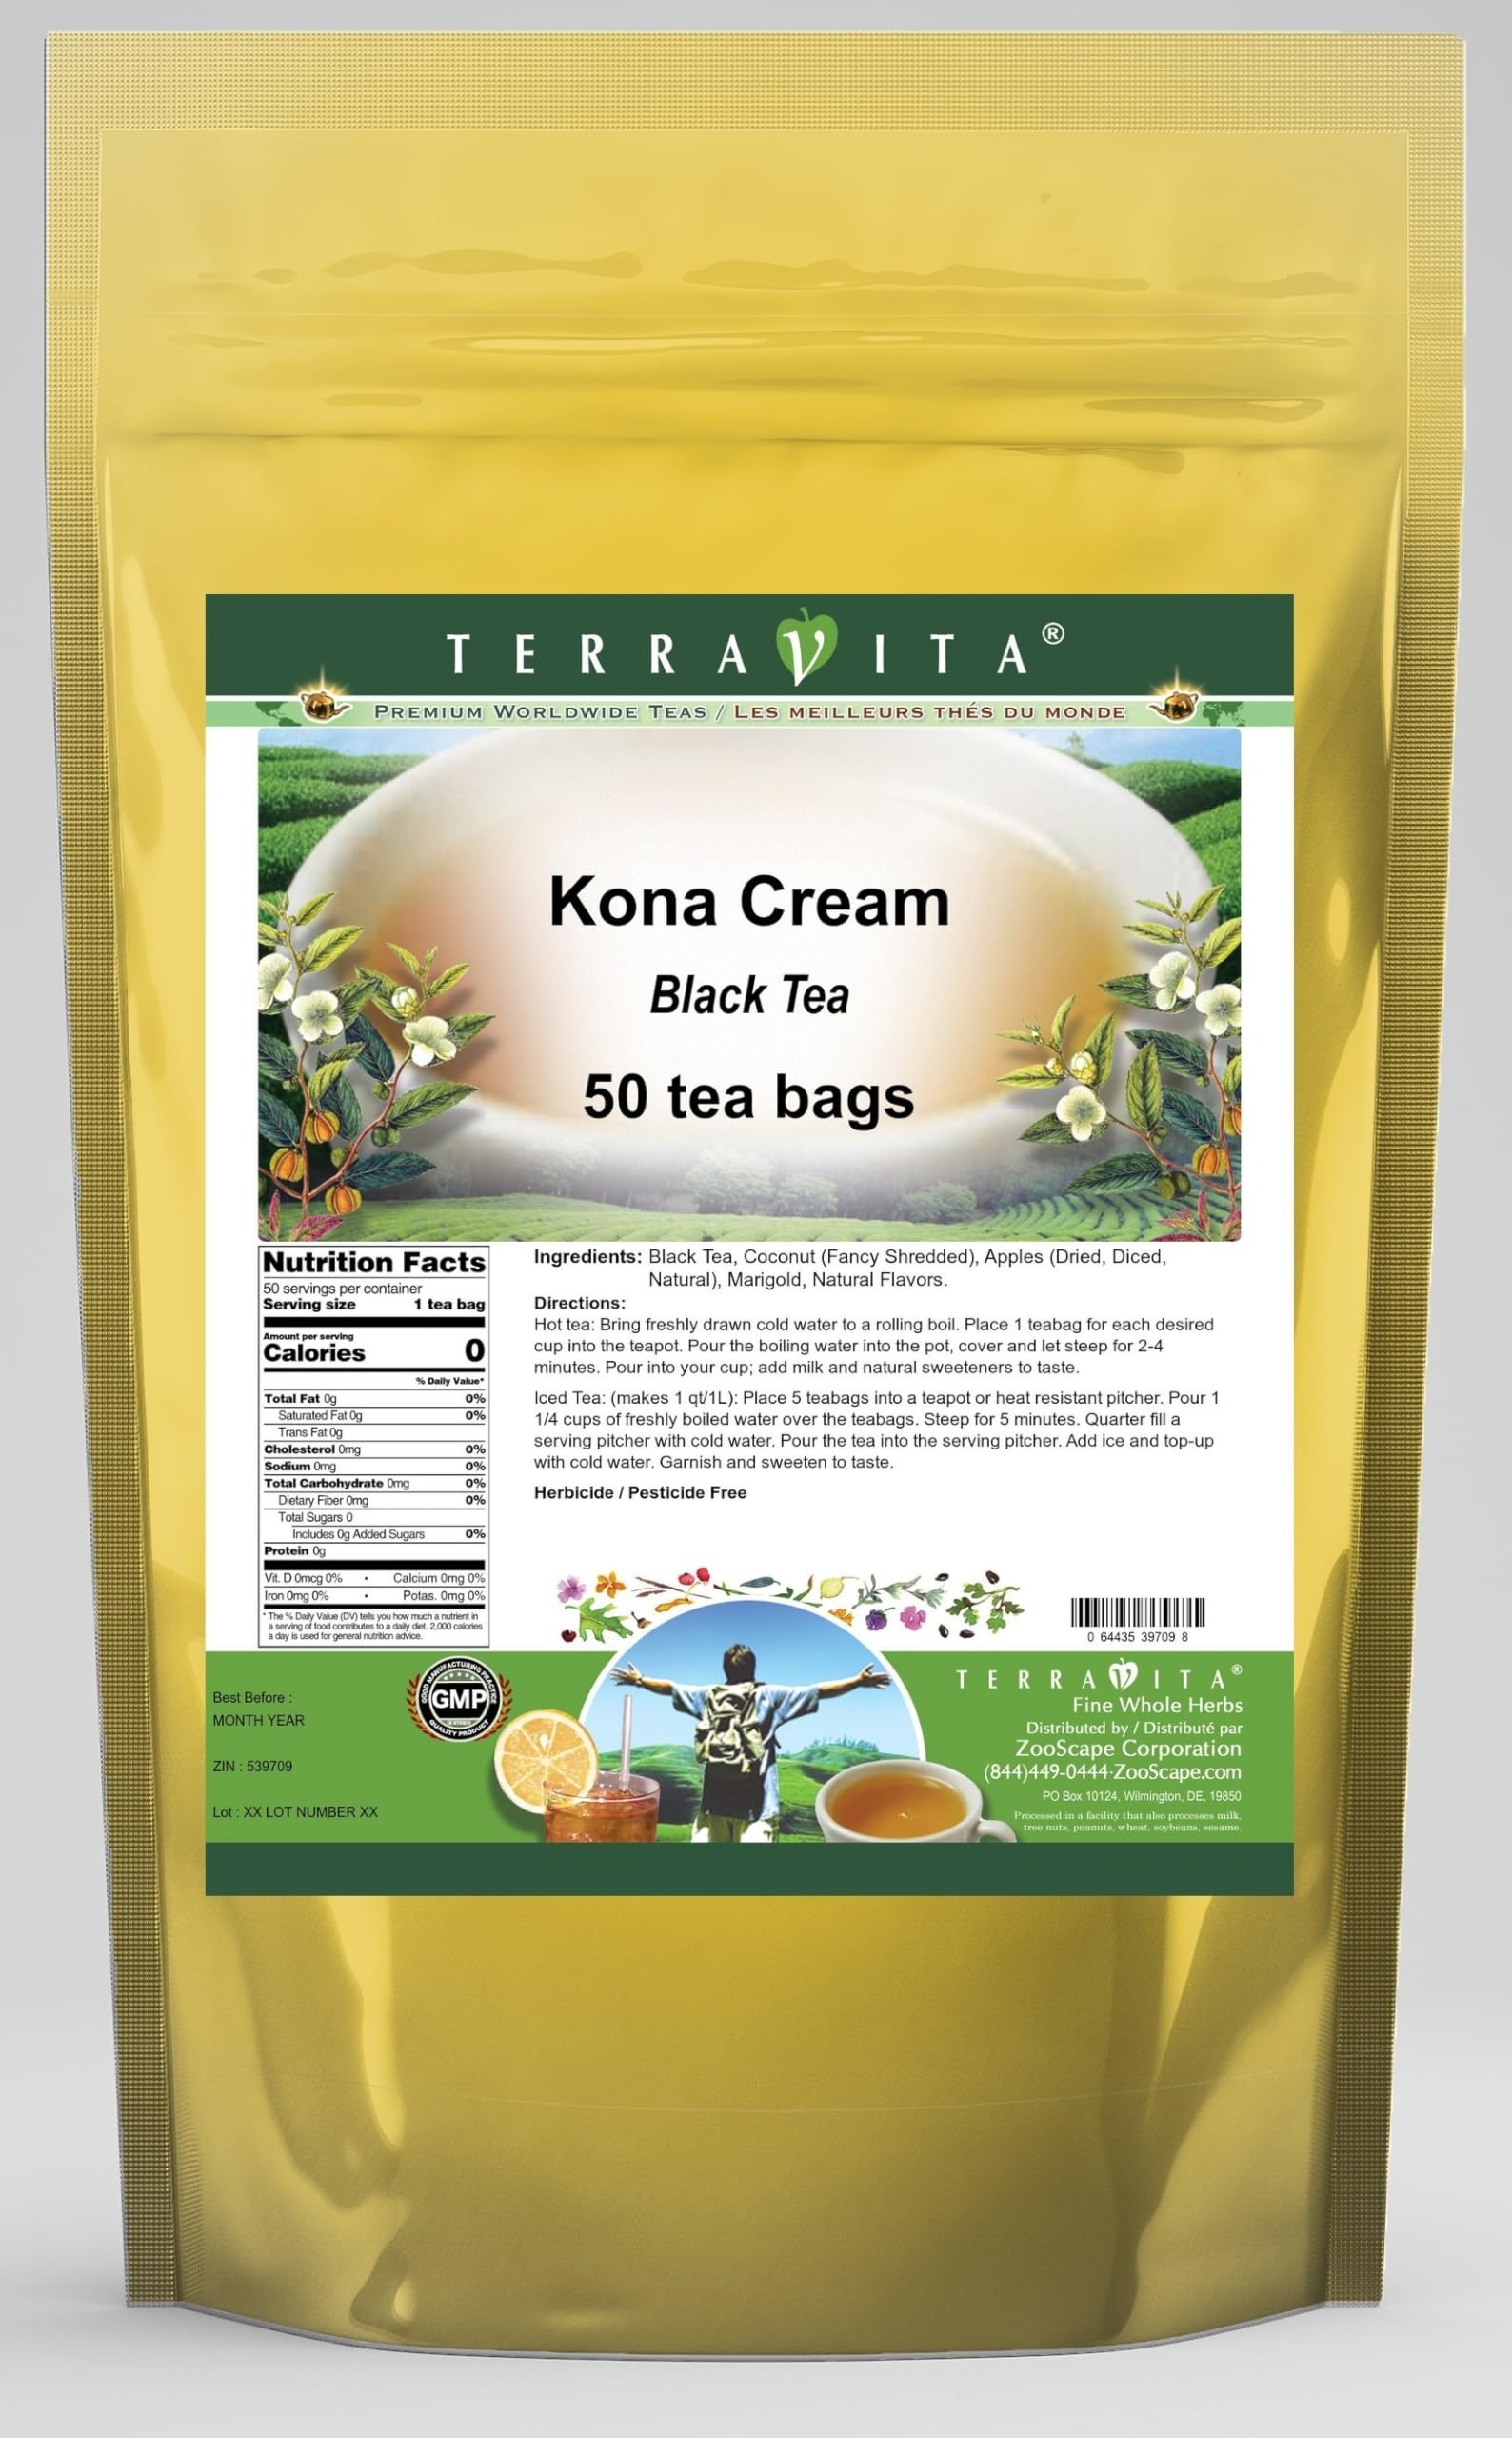
Item Name: Kona Cream Black Tea (50 tea bags, ZIN: 539709) - 2 Pack
Bullet Point 1: Our Kona Cream Black Tea is a tasty flavored Black tea with Coconut, Dried Apples (Diced, Natural) and Marigold that has a refreshing taste that will impress you! The unique Kona Cream taste is delicious! - Ingredients: Black tea, Coconut, Dried Apples (Diced, Natural), Marigold and Natural Kona Cream Flavor.
Bullet Point 2: No fillers.
Bullet Point 3: Manufacturer: TerraVita
Bullet Point 4: Size: 50 tea bags
Bullet Point 5: Black Tea Bags - Packed in a convenient upright pouch!
Product Description: Our Kona Cream Black Tea is a tasty flavored Black tea with Coconut, Dried Apples (Diced, Natural) and Marigold that has a refreshing taste that will impress you! The unique Kona Cream taste is delicious! - Ingredients: Black tea, Coconut, Dried Apples (Diced, Natural), Marigold and Natural Kona Cream Flavor. - Hot tea brewing method: Bring freshly drawn cold water to a rolling boil. Place 1 teabag for each desired cup into the teapot. Pour the boiling water into the pot, cover and let steep for 2-4 minutes. Pour into your cup; add milk and natural sweeteners to taste. - Iced tea brewing method: (to make 1 liter/quart): Place 5 teabags into a teapot or heat resistant pitcher. Pour 1 1/4 cups of freshly boiled water over the teabags. Steep for 5 minutes. Quarter fill a serving pitcher with cold water. Pour the tea into the serving pitcher. Add ice and top-up with cold water. Garnish and sweeten to taste. - TerraVita is an exclusive line of premium-quality, natural source products that use only the finest, purest and most potent ingredients found around the world. TerraVita is hallmarked by the highest possible standards of purity, potency, stability and freshness. All of our products are prepared with the highest elements of quality control, from raw materials through the entire manufacturing process, up to and including the moment that the bottles or bags are sealed for freshness and shipped out to you. Our highest possible standards are certified by independent laboratories and backed by our personal guarantee. - TerraVita exists to meet and ensure your family's health and wellness without the harmful effects of chemicals and health products. We strive to make all of our products affordable and reliable and are constantly searching the market to maintain our affordabil
Value: 100.0
Unit: Count

Price: 53.01